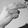
ASL letter: H